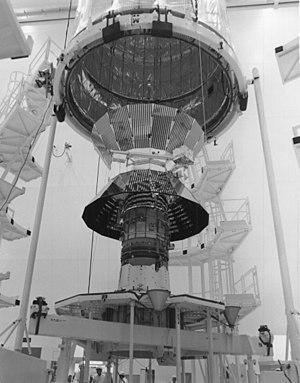
Helios 1 et Helios 2 sont deux sondes spatiales développées par la république fédérale d'Allemagne avec une participation importante de la NASA et lancées en 1974 et 1976. Placées en orbite autour du Soleil, les deux sondes ont étudié durant plus de 10 ans à l'aide de leurs 10 instruments les manifestations de l'astre durant un cycle solaire complet, les caractéristiques du milieu interplanétaire telles que le champ magnétique, le vent solaire, les rayons cosmiques et la poussière interplanétaire. Helios est le premier programme interplanétaire d'une nation européenne et constitue une réussite à la fois technique et scientifique.
La sonde Helios 1 est la première sonde du programme allemand de sondes Helios.